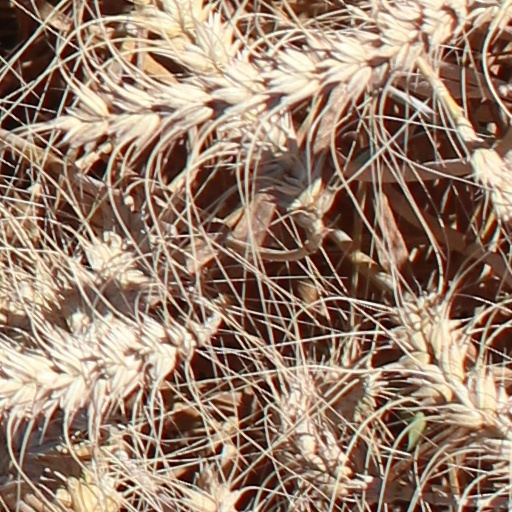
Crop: wheat